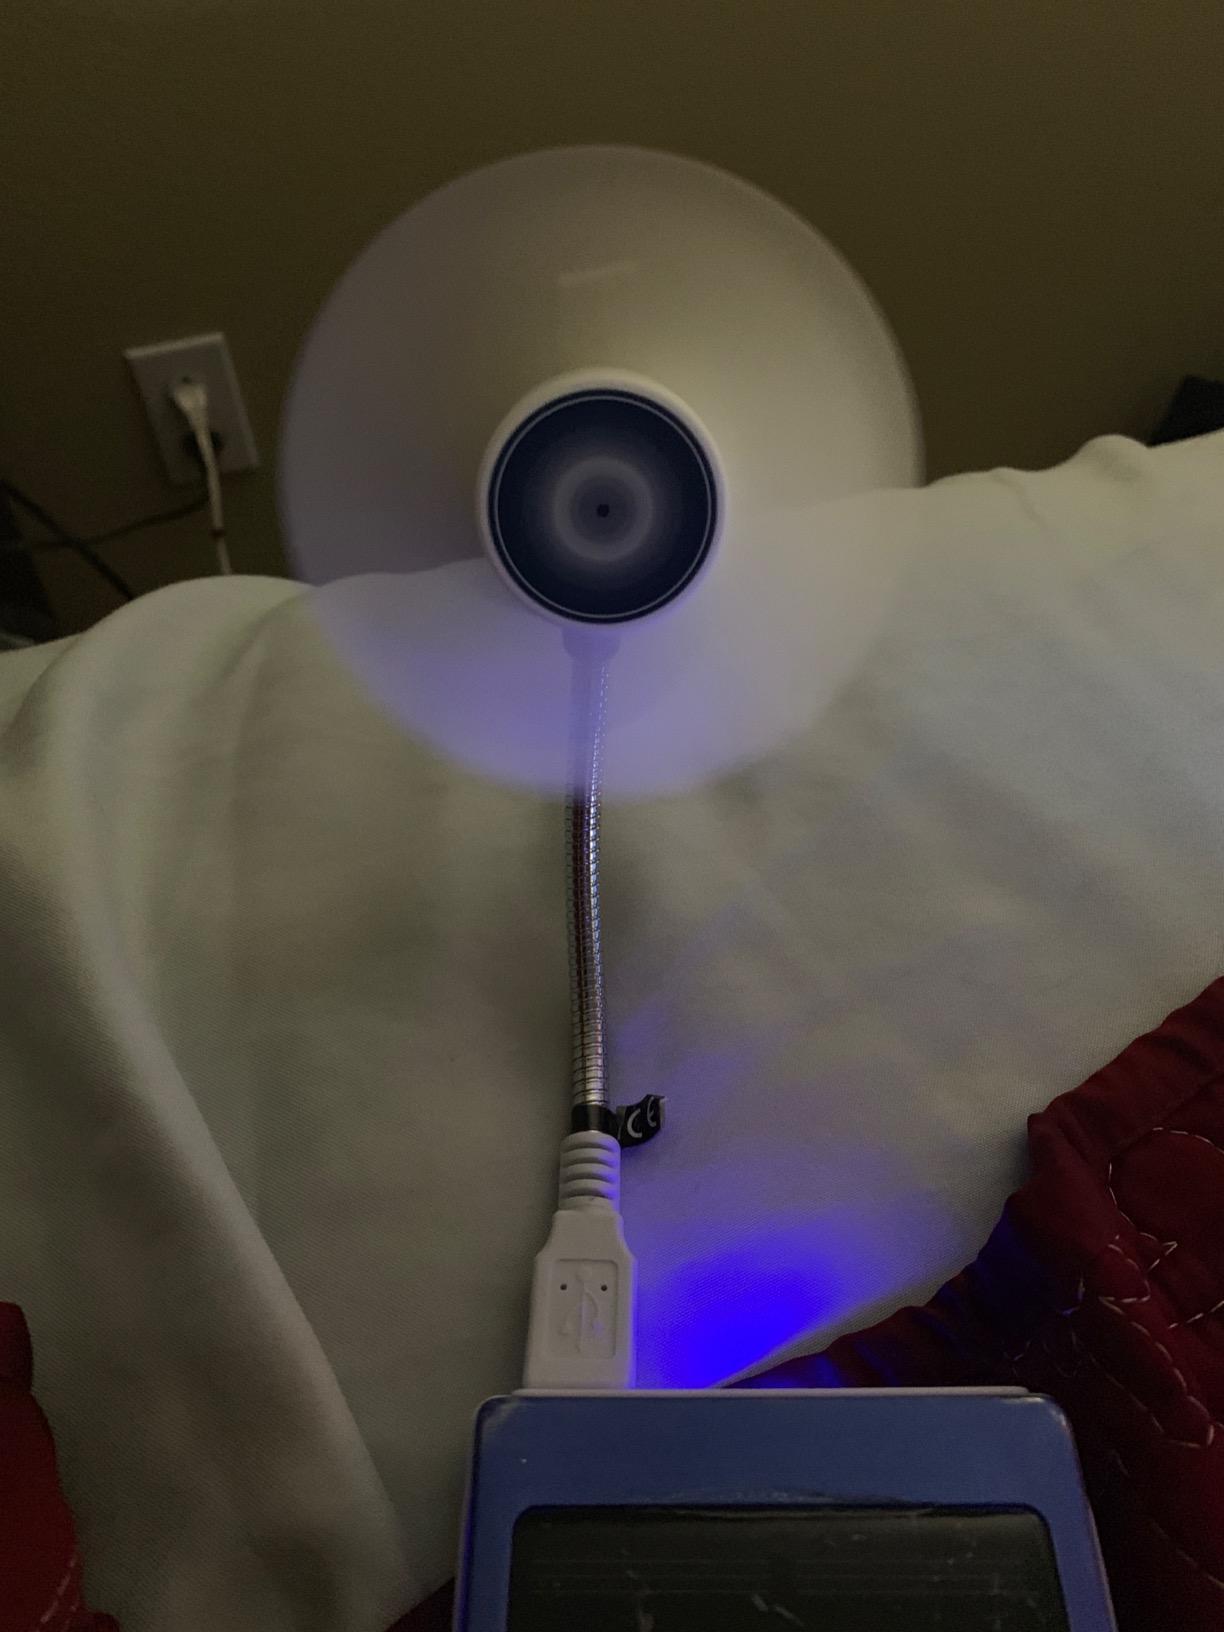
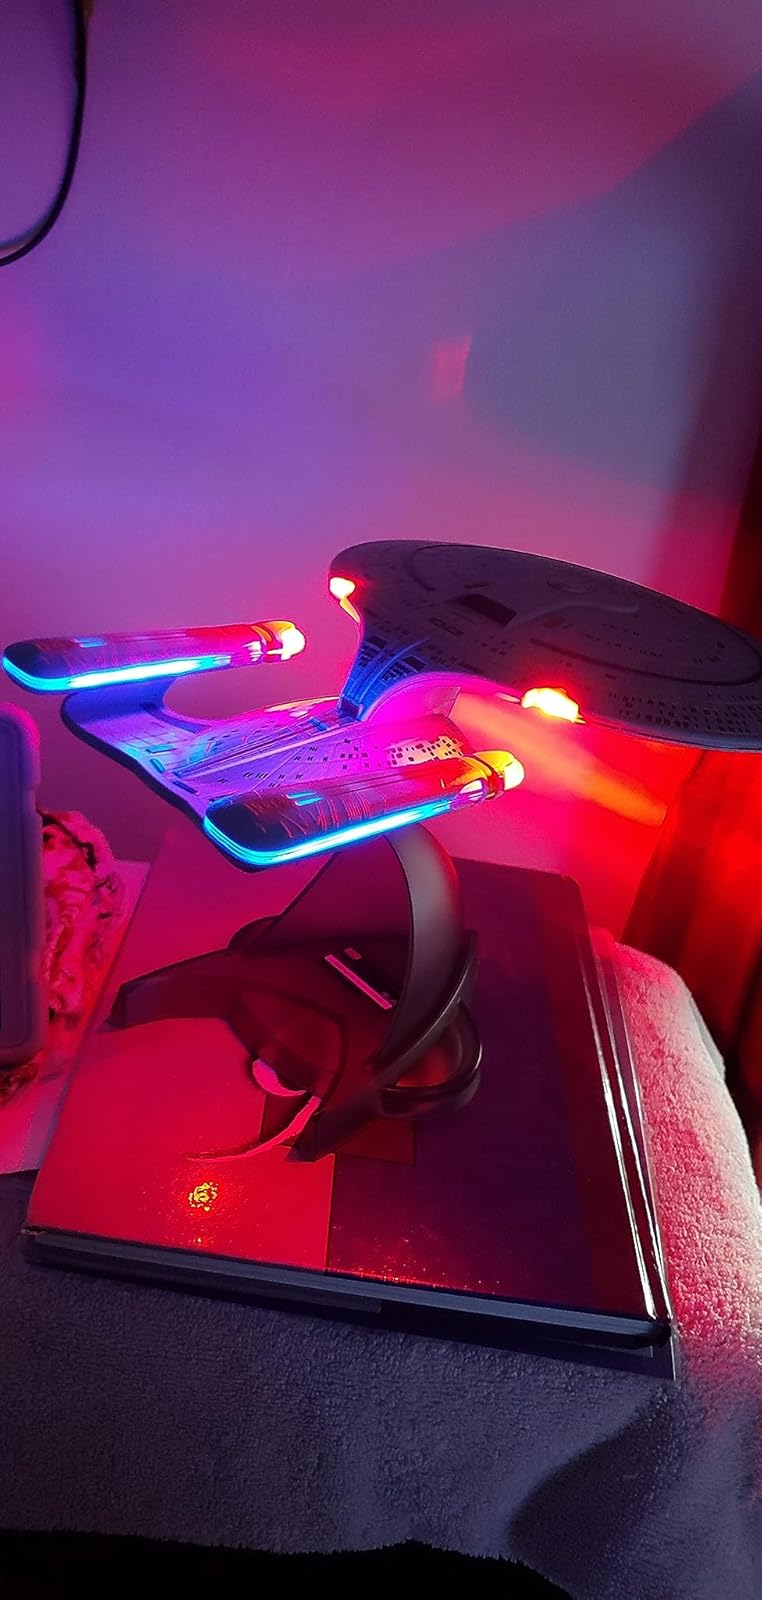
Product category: fan
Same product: no